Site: brandenburg
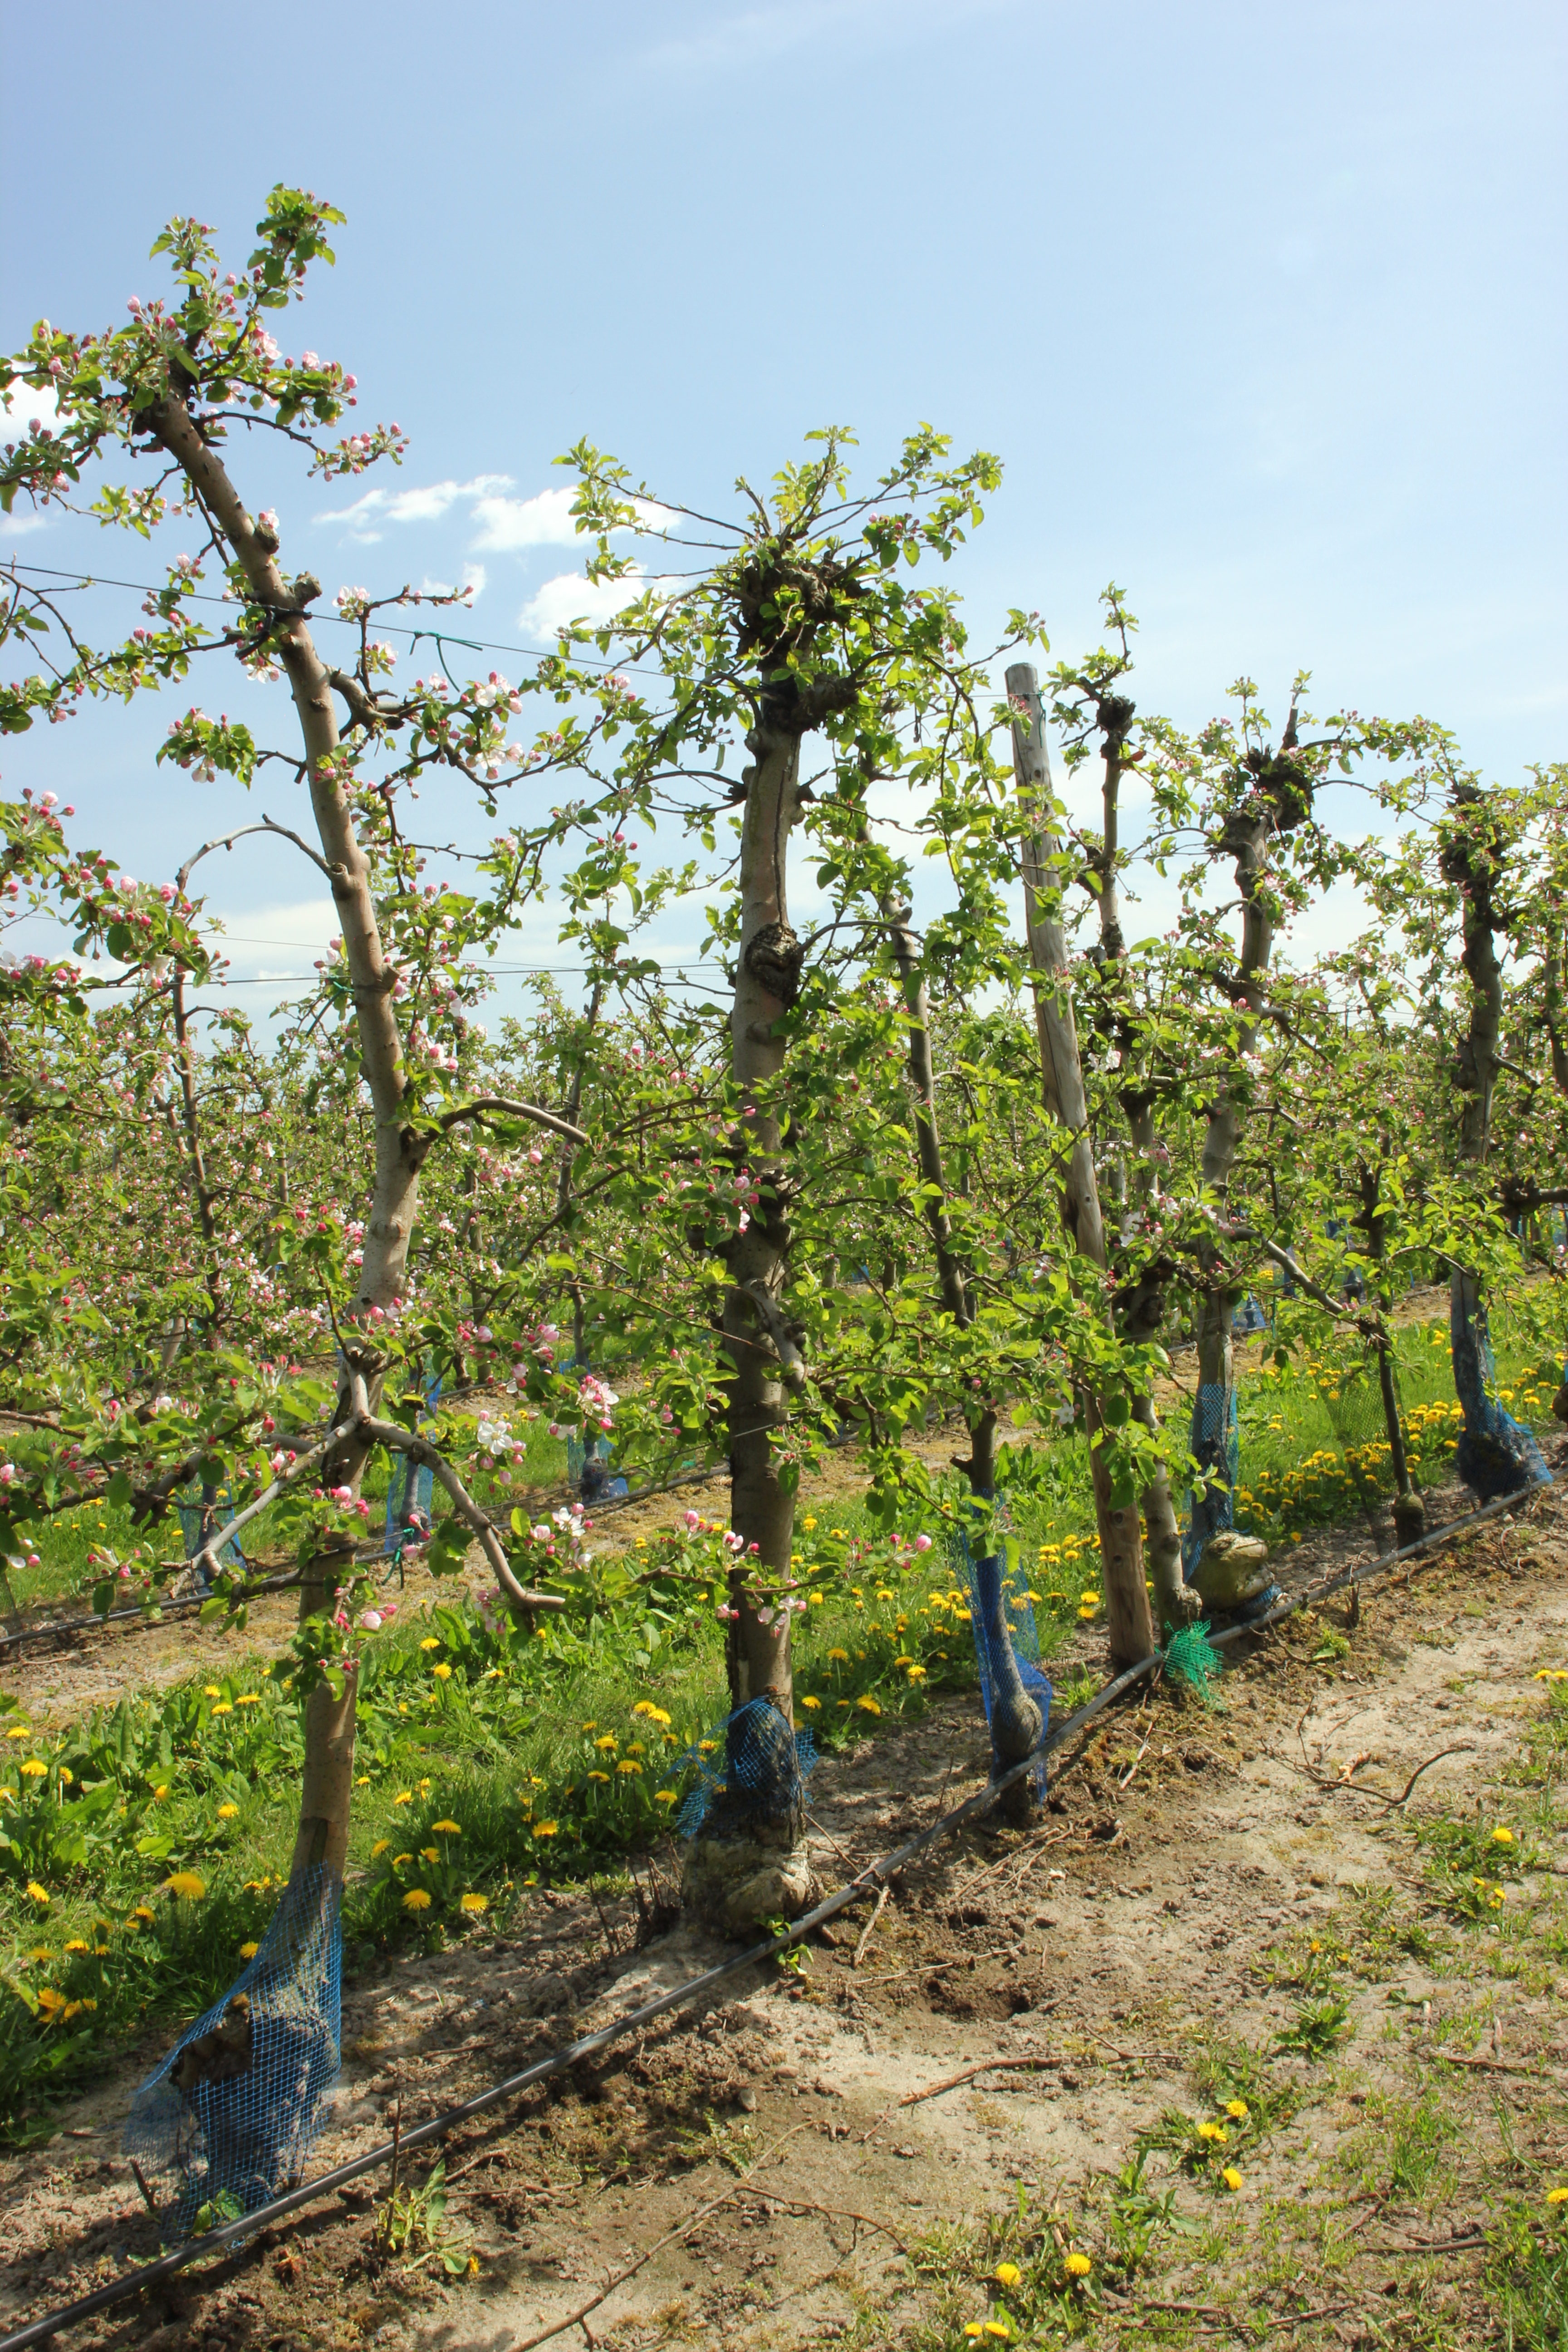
Growth stage (BBCH 57): Inflorescence emergence